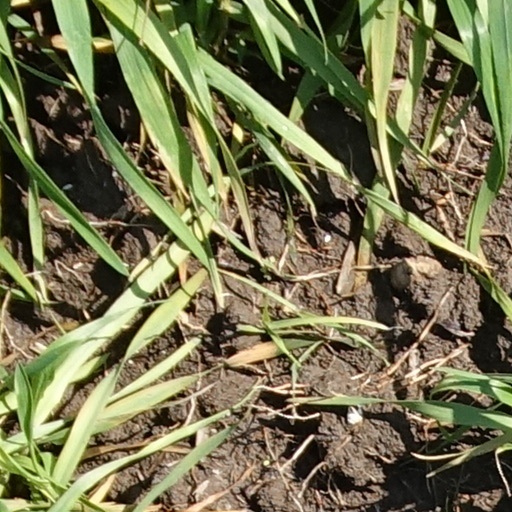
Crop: wheat